Valery Shumakov

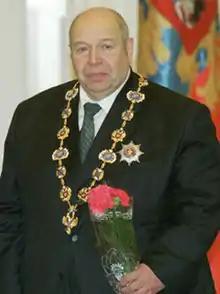
Shumakov in 2002

Valery Ivanovich Shumakov (9 November 1931 – 27 January 2008) was a Russian surgeon and transplantologist, famous for being the founding father of organ transplants in Russia and was a pioneer of artificial organ surgery.